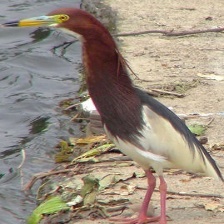
Species: CHINESE POND HERON
Scientific name: ARDEOLA BACCHUS
ImageNet parent category: little_blue_heron